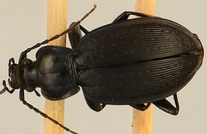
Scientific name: Carabus goryi
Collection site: Harvard Forest Site (HARV), plot HARV_010